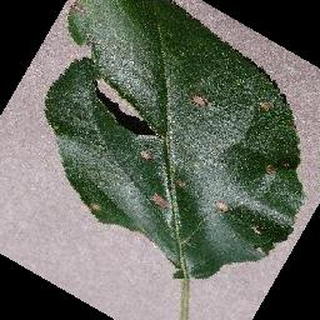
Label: apple_black_rot